Kristian Digby

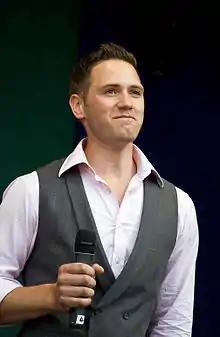
Digby in 2009

Scott Kristian Edwin Digby (24 June 1977 – 1 March 2010) was an English television presenter and director best known for presenting "To Buy or Not to Buy" on BBC One. On 1 March 2010 he was found dead in what police said were "unexplained circumstances". On 9 November 2010, a coroner recorded a verdict of death by misadventure.